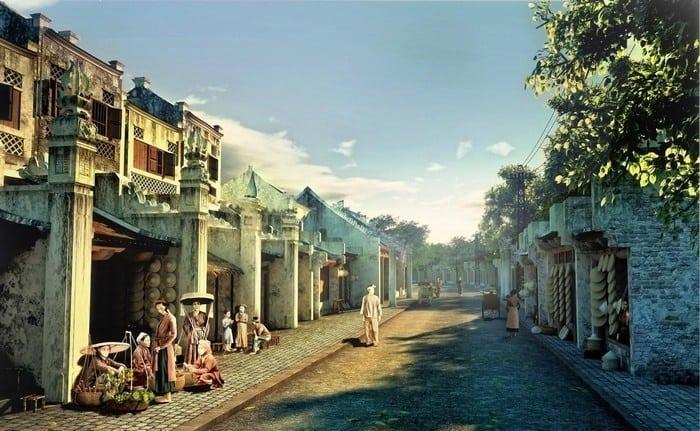
có một vài người đang di chuyển ở trên đường